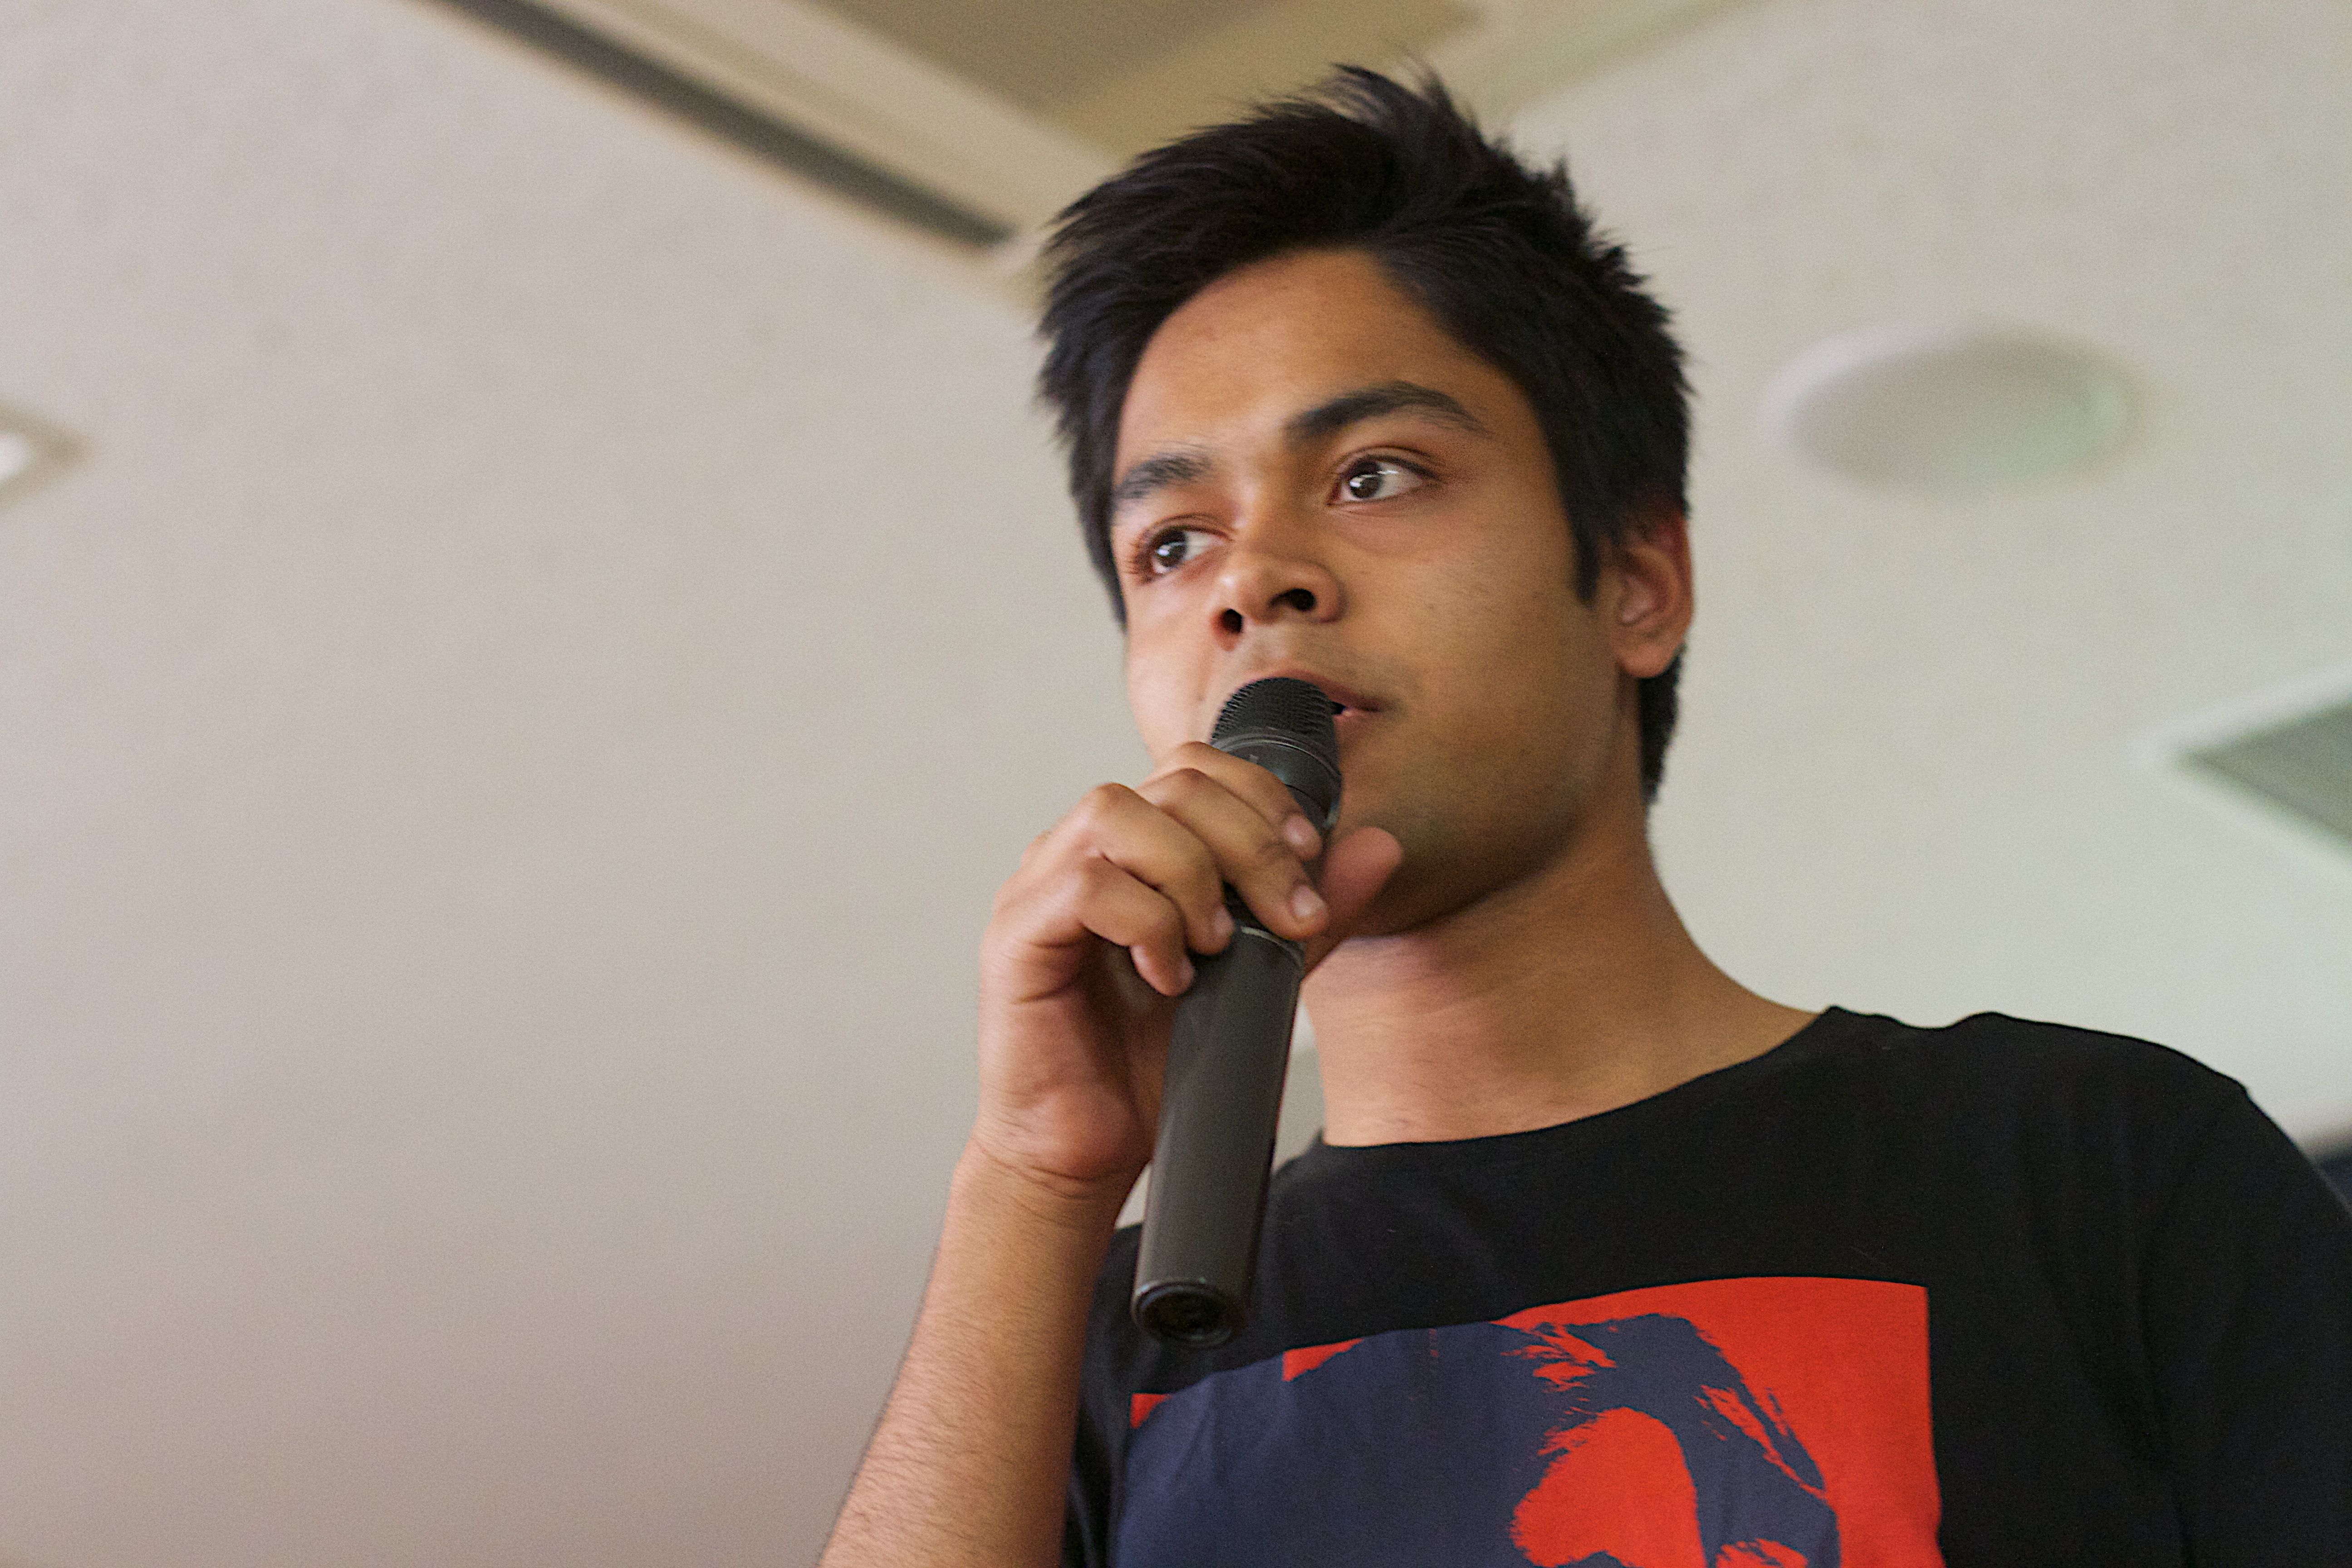
person, hair, singer, hairstyle, singing, flatclass2013, photo shoot, facial hair